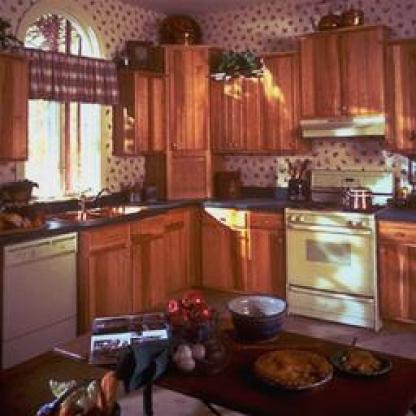
Scene: Indoor